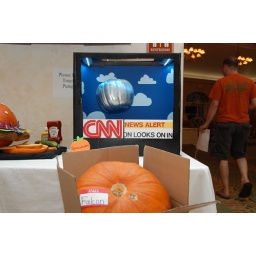
&amp;quot;Falcon&amp;quot; pumpkin hides in a box as the drama of his fake flight captures the attention of the world on TV